The End (1978 film)

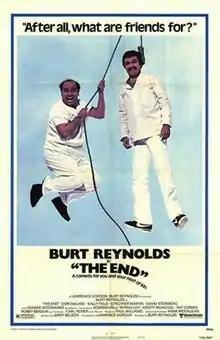
Theatrical release poster

The End is a 1978 American black comedy film directed by and starring Burt Reynolds, written by Jerry Belson, and with music composed by Paul Williams. The film also stars Dom DeLuise along with Sally Field, Strother Martin, David Steinberg, Joanne Woodward, Norman Fell, Myrna Loy, Kristy McNichol, Pat O'Brien, Robby Benson and Carl Reiner.